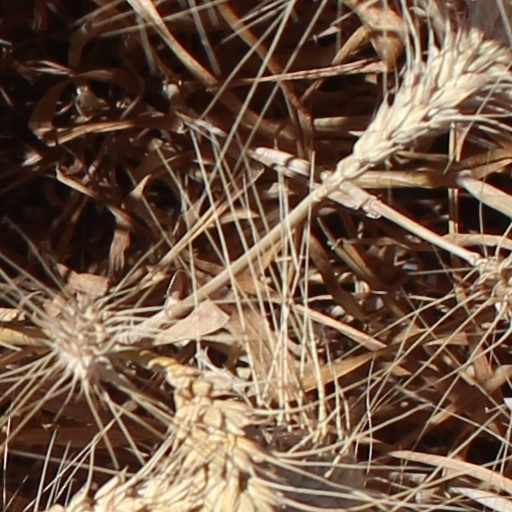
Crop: wheat